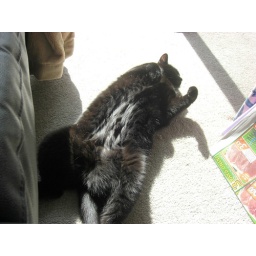
Freya, the top cat in the social ranking in the house. Loki and Freya sleeping out in the sun.